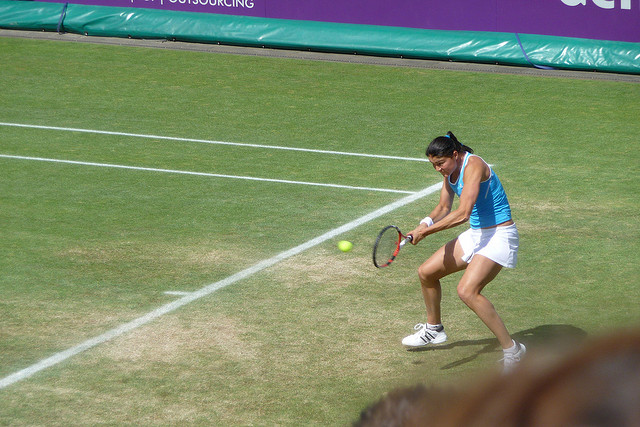
một người phụ nữ đang chuẩn bị đánh quả bóng tennis